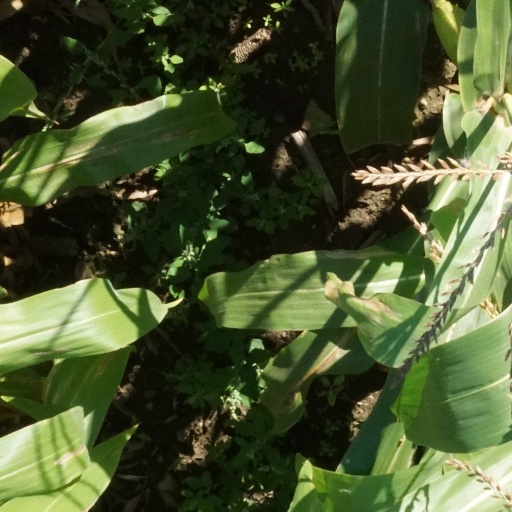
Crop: maize; corn